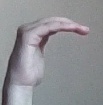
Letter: haa